Adnan Al-Kaissie

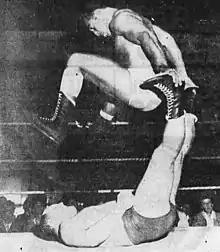
Al-Kaissie, then billed as Billy White Wolf (top), during a wrestling match against Bill Savage on 20 February 1963 in Klamath Falls, Oregon.

Al-Kaissy began wrestling in the state of Oklahoma in 1959 under the ring name Billy White Wolf, a Native American character.